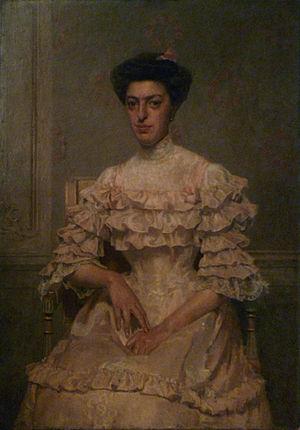
Portrait d'Eugénie Gruet
Jean-Amédée Gibert, né le 28 janvier 1869 à Marseille, mort dans la même ville en 1945, est un peintre, architecte et conservateur français.